List of mammals of Tanzania

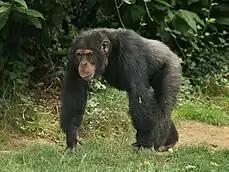
Chimpanzee

Rodents make up the largest order of mammals, with over 40% of mammalian species. They have two incisors in the upper and lower jaw which grow continually and must be kept short by gnawing. Most rodents are small though the capybara can weigh up to .